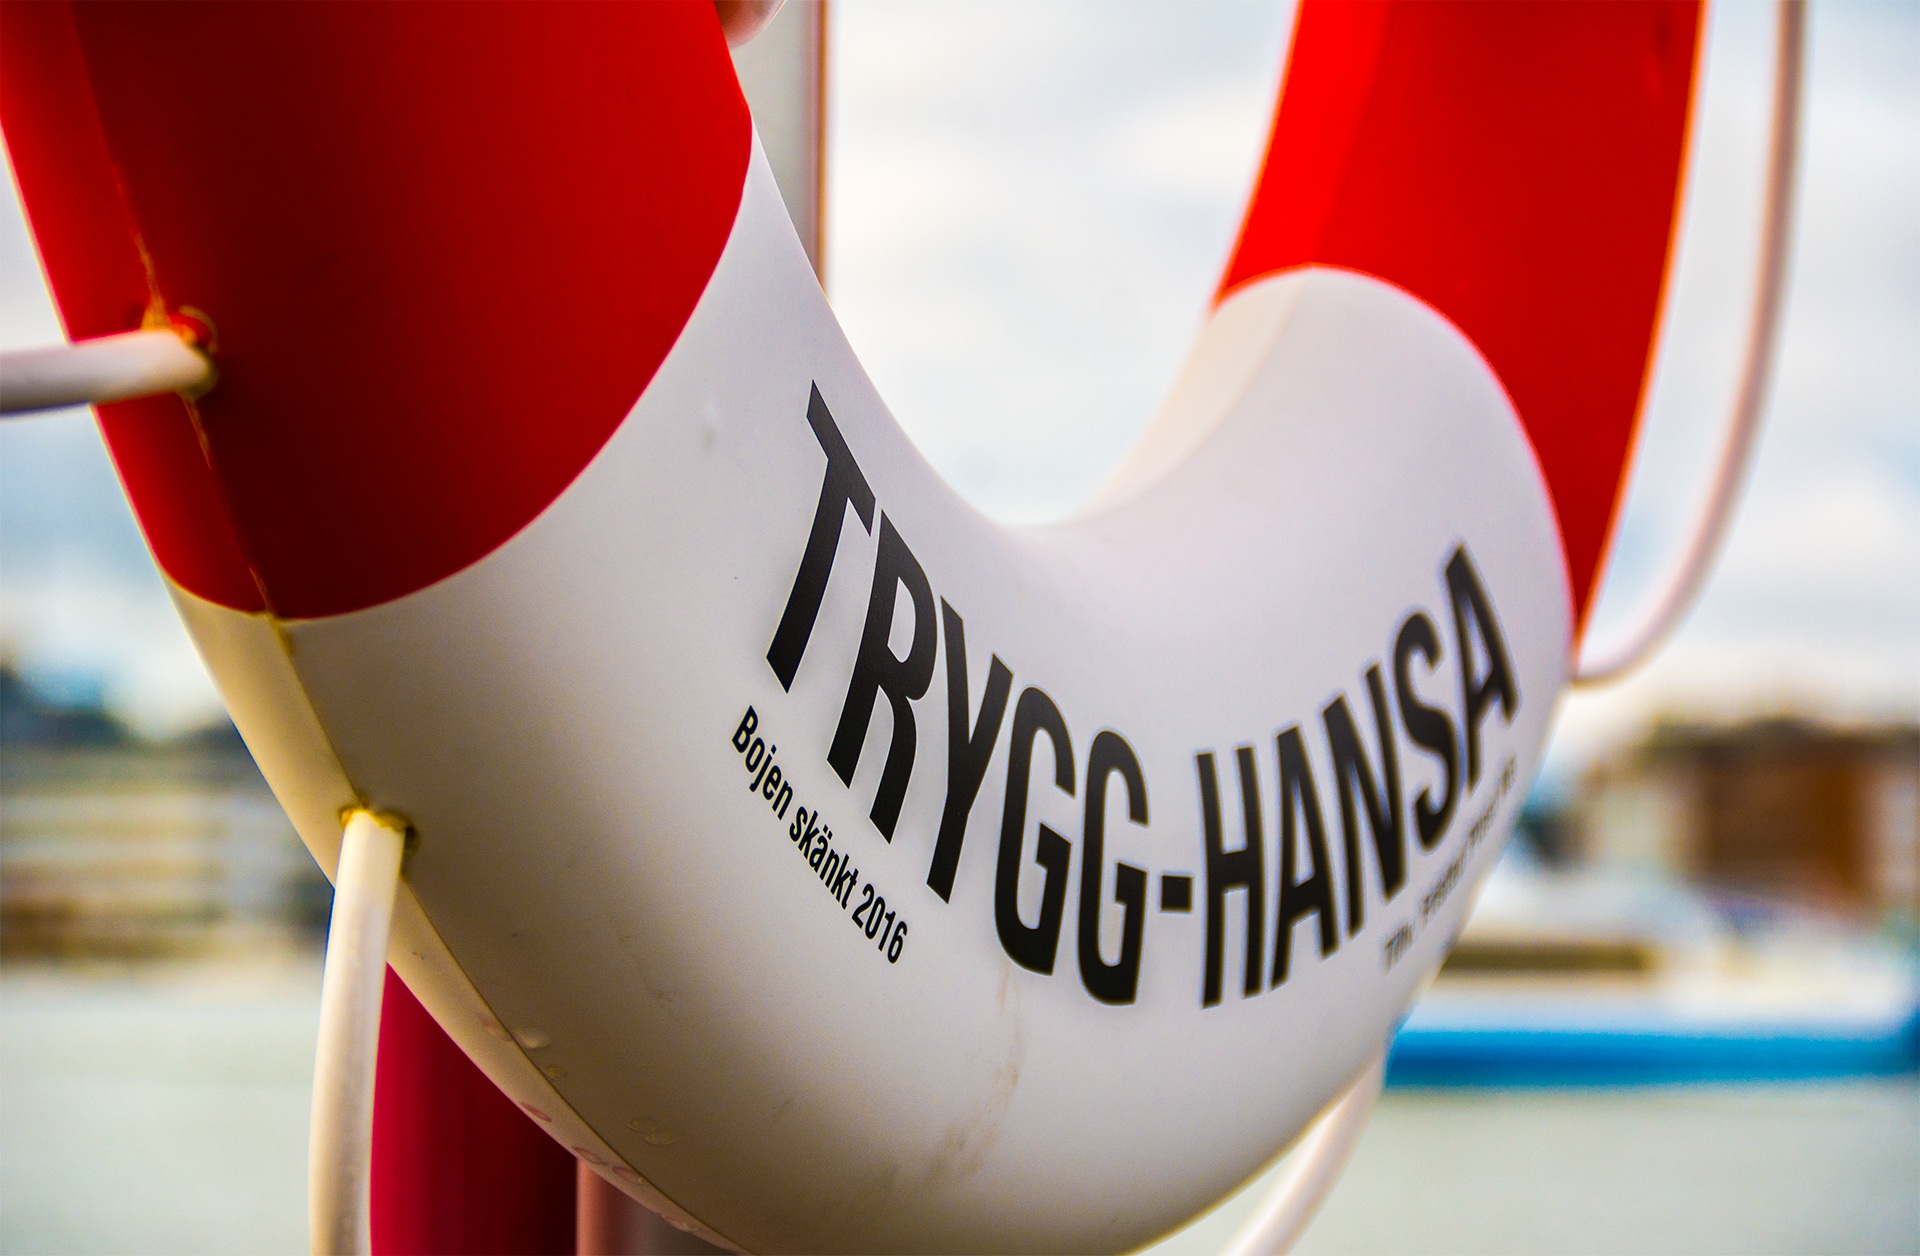
water, white, red, color, blue, toy, ferry, organ, shape, lifebuoy